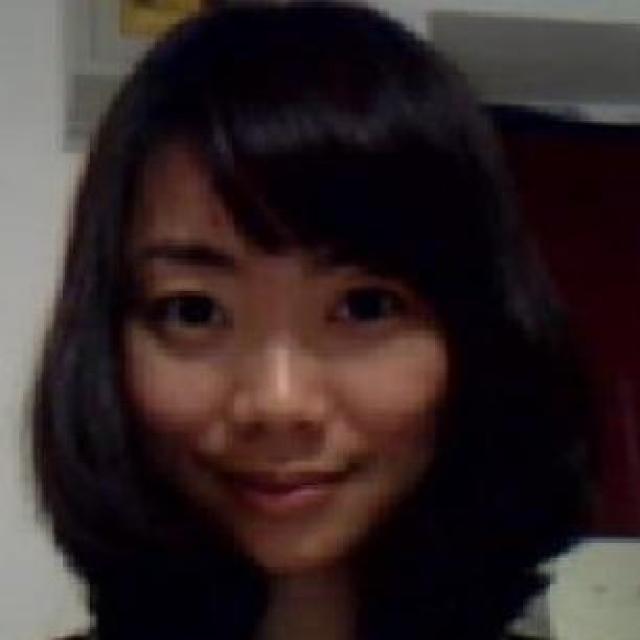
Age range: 21-44